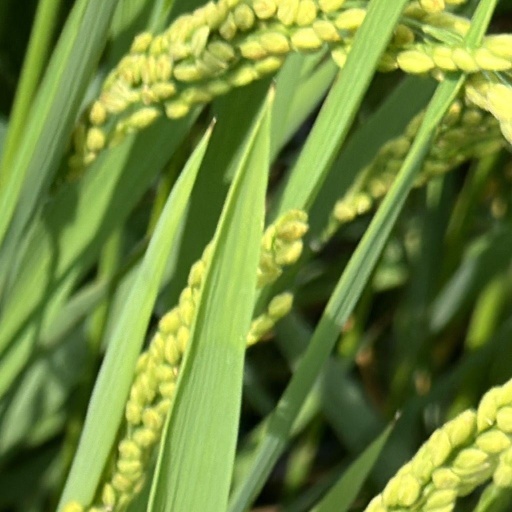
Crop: rice